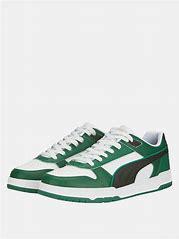
Brand: Puma
Model: RBD Game